17th Brigade (Australia)

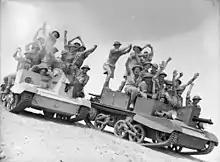
Soldiers from the 17th Brigade on Bren Carriers in Egypt, October 1940.

In January 1941, the Australians went into action for the first time around Bardia. While the 16th Brigade led the assault, the 17th Brigade was assigned a supporting role. The 2/7th Infantry Battalion provided the division's reserve element, while the 2/6th carried out an advance to the south of the fortress to divert the defenders' attention. Following the initial phase of the operation, the 2/5th and 2/7th then pushed through the gap created by the 16th Brigade and advanced south-easterly against the Italian defences. The brigade struggled to make progress during this phase, though, and had to be reinforced by the 2/11th Infantry Battalion from the 19th Brigade. This was followed by the capture of Tobruk, during which the 17th Brigade was again allocated a secondary role, providing reinforcements to the assaulting brigades. In the aftermath, the Italians began to fall back towards Tripoli. The 17th Brigade was pushed forward in pursuit, with the 2/7th Infantry Battalion capturing Barce and then Marsa Brega before the 20th Brigade arrived to relieve them, as part of preparations to redeploy the 6th Division to Greece in response to promises to defend the country against an expected German invasion. The brigade subsequently concentrated around Amiriya, in Egypt.